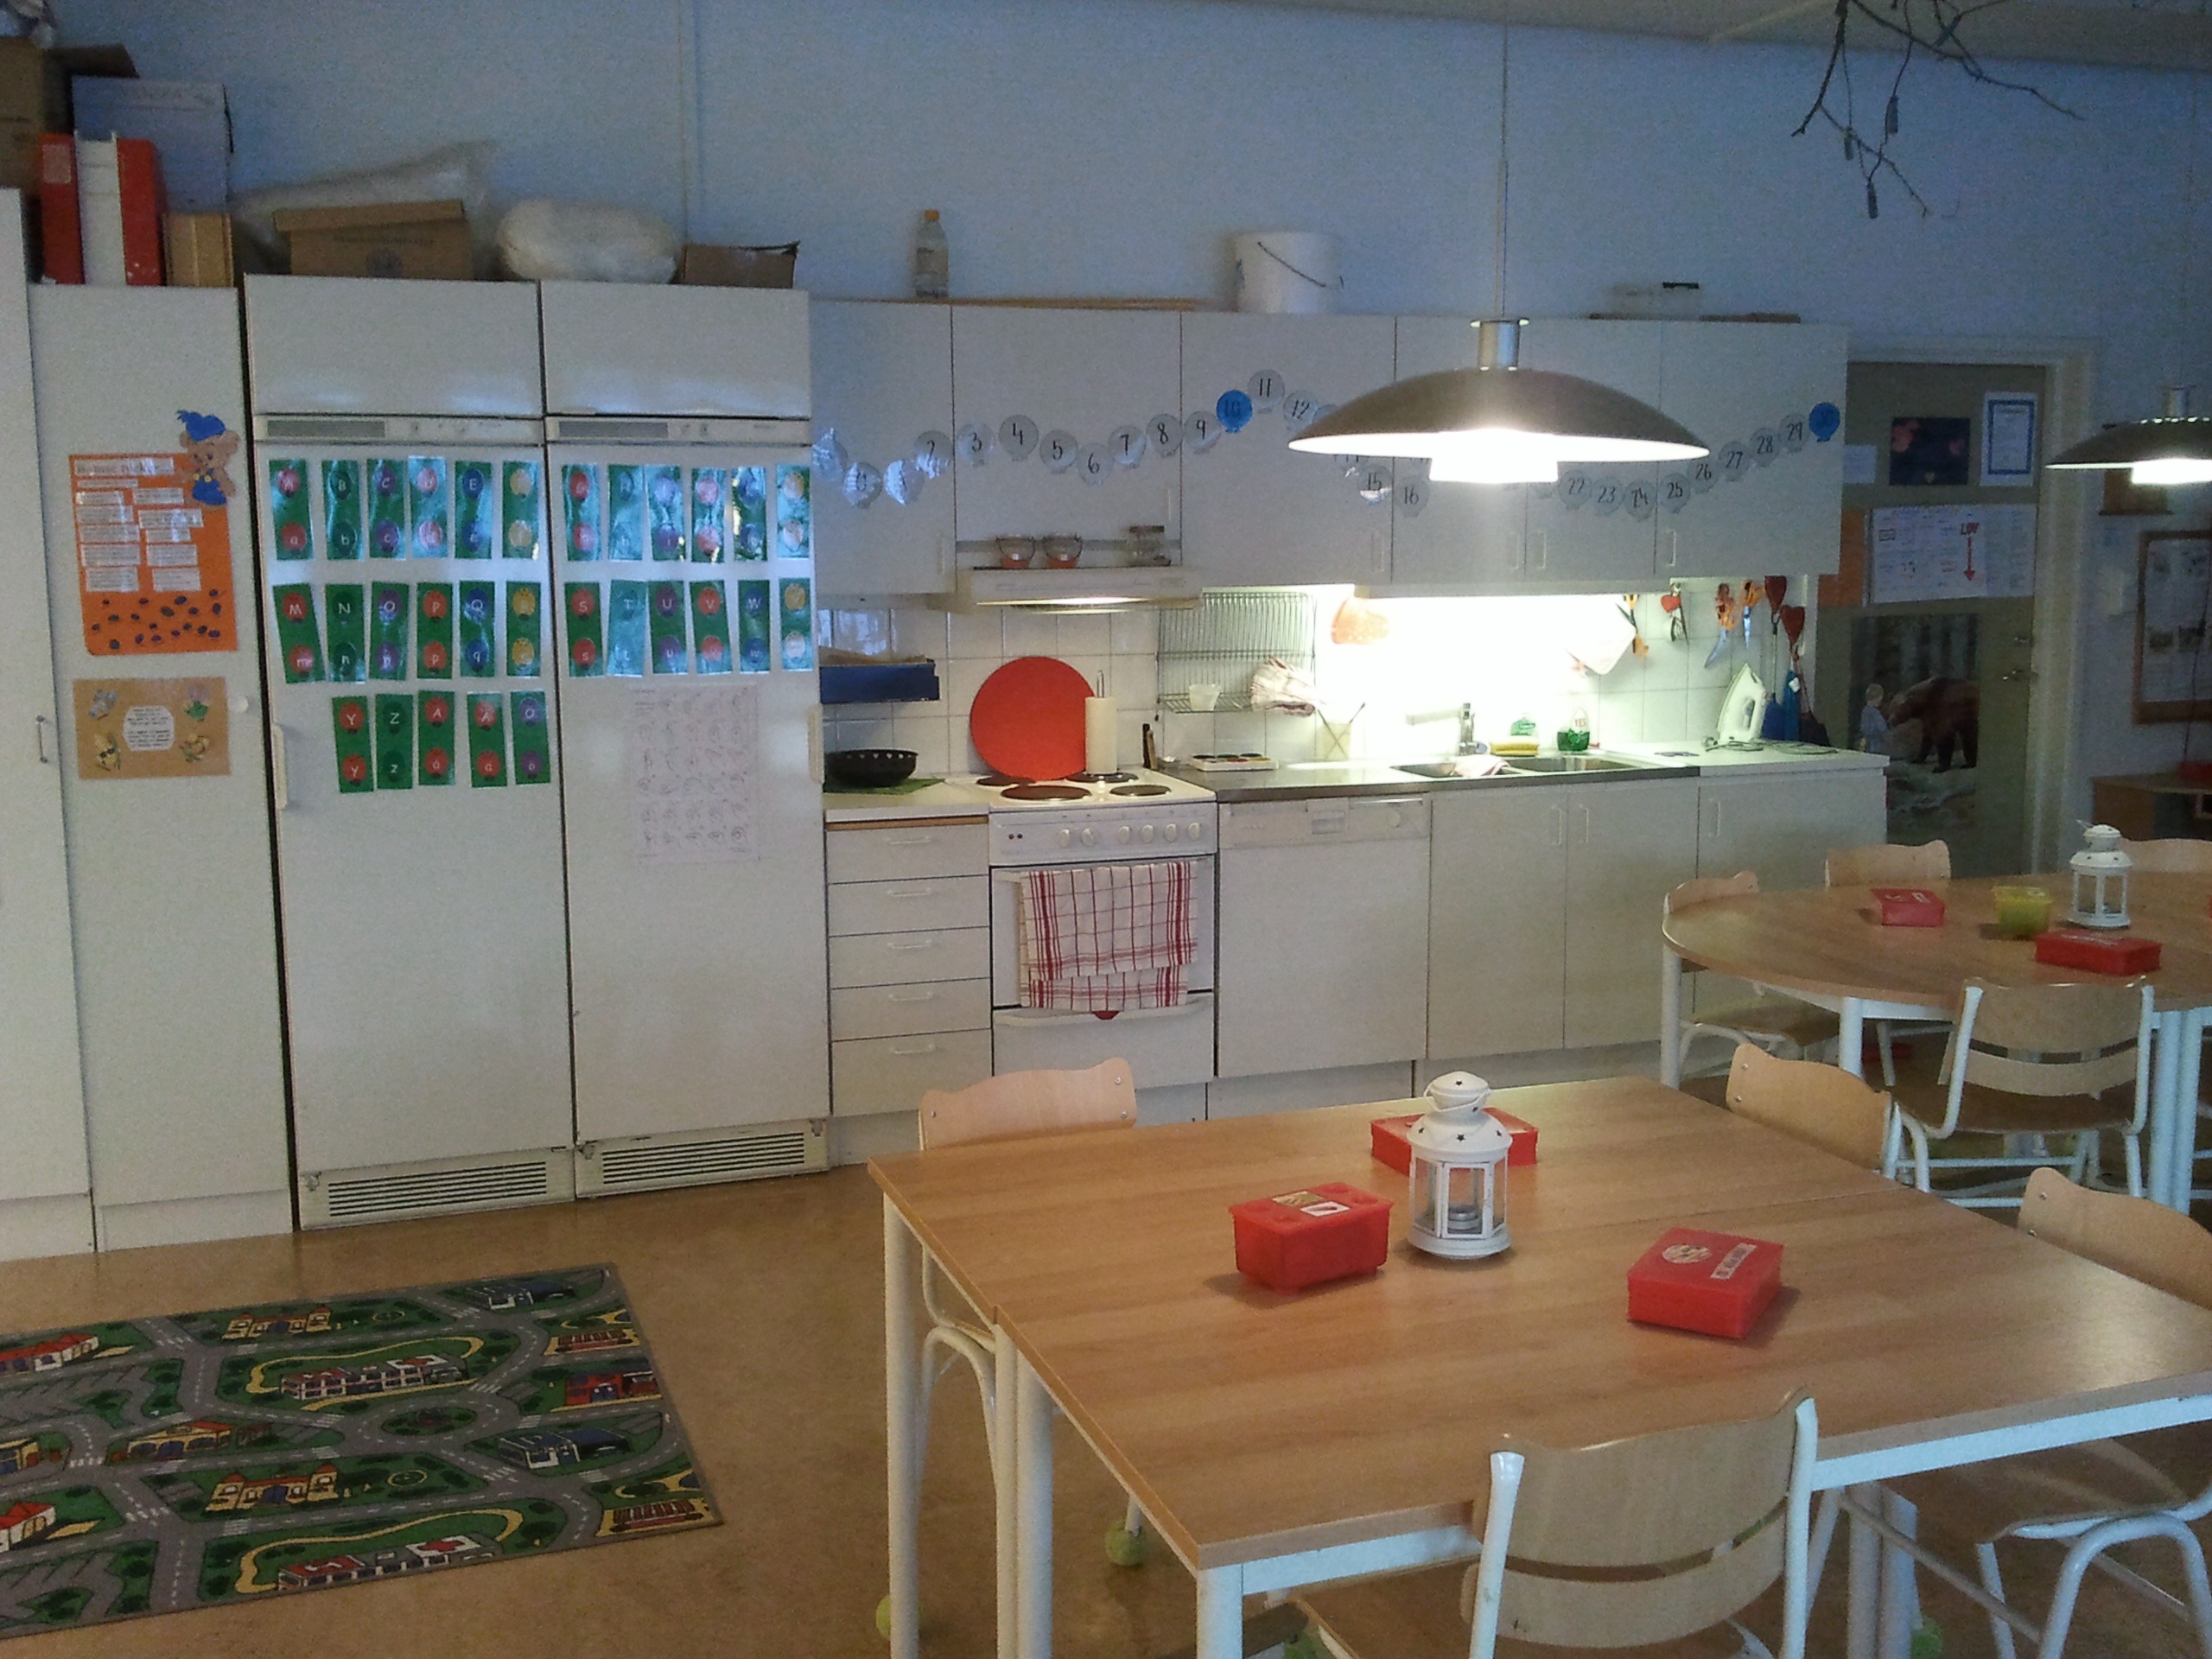
restaurant, reading, food, property, room, education, classroom, interior design, school, learn, cafeteria, real estate, primary, junior level